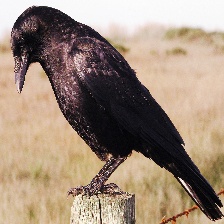
Species: CROW
Scientific name: CORVUS